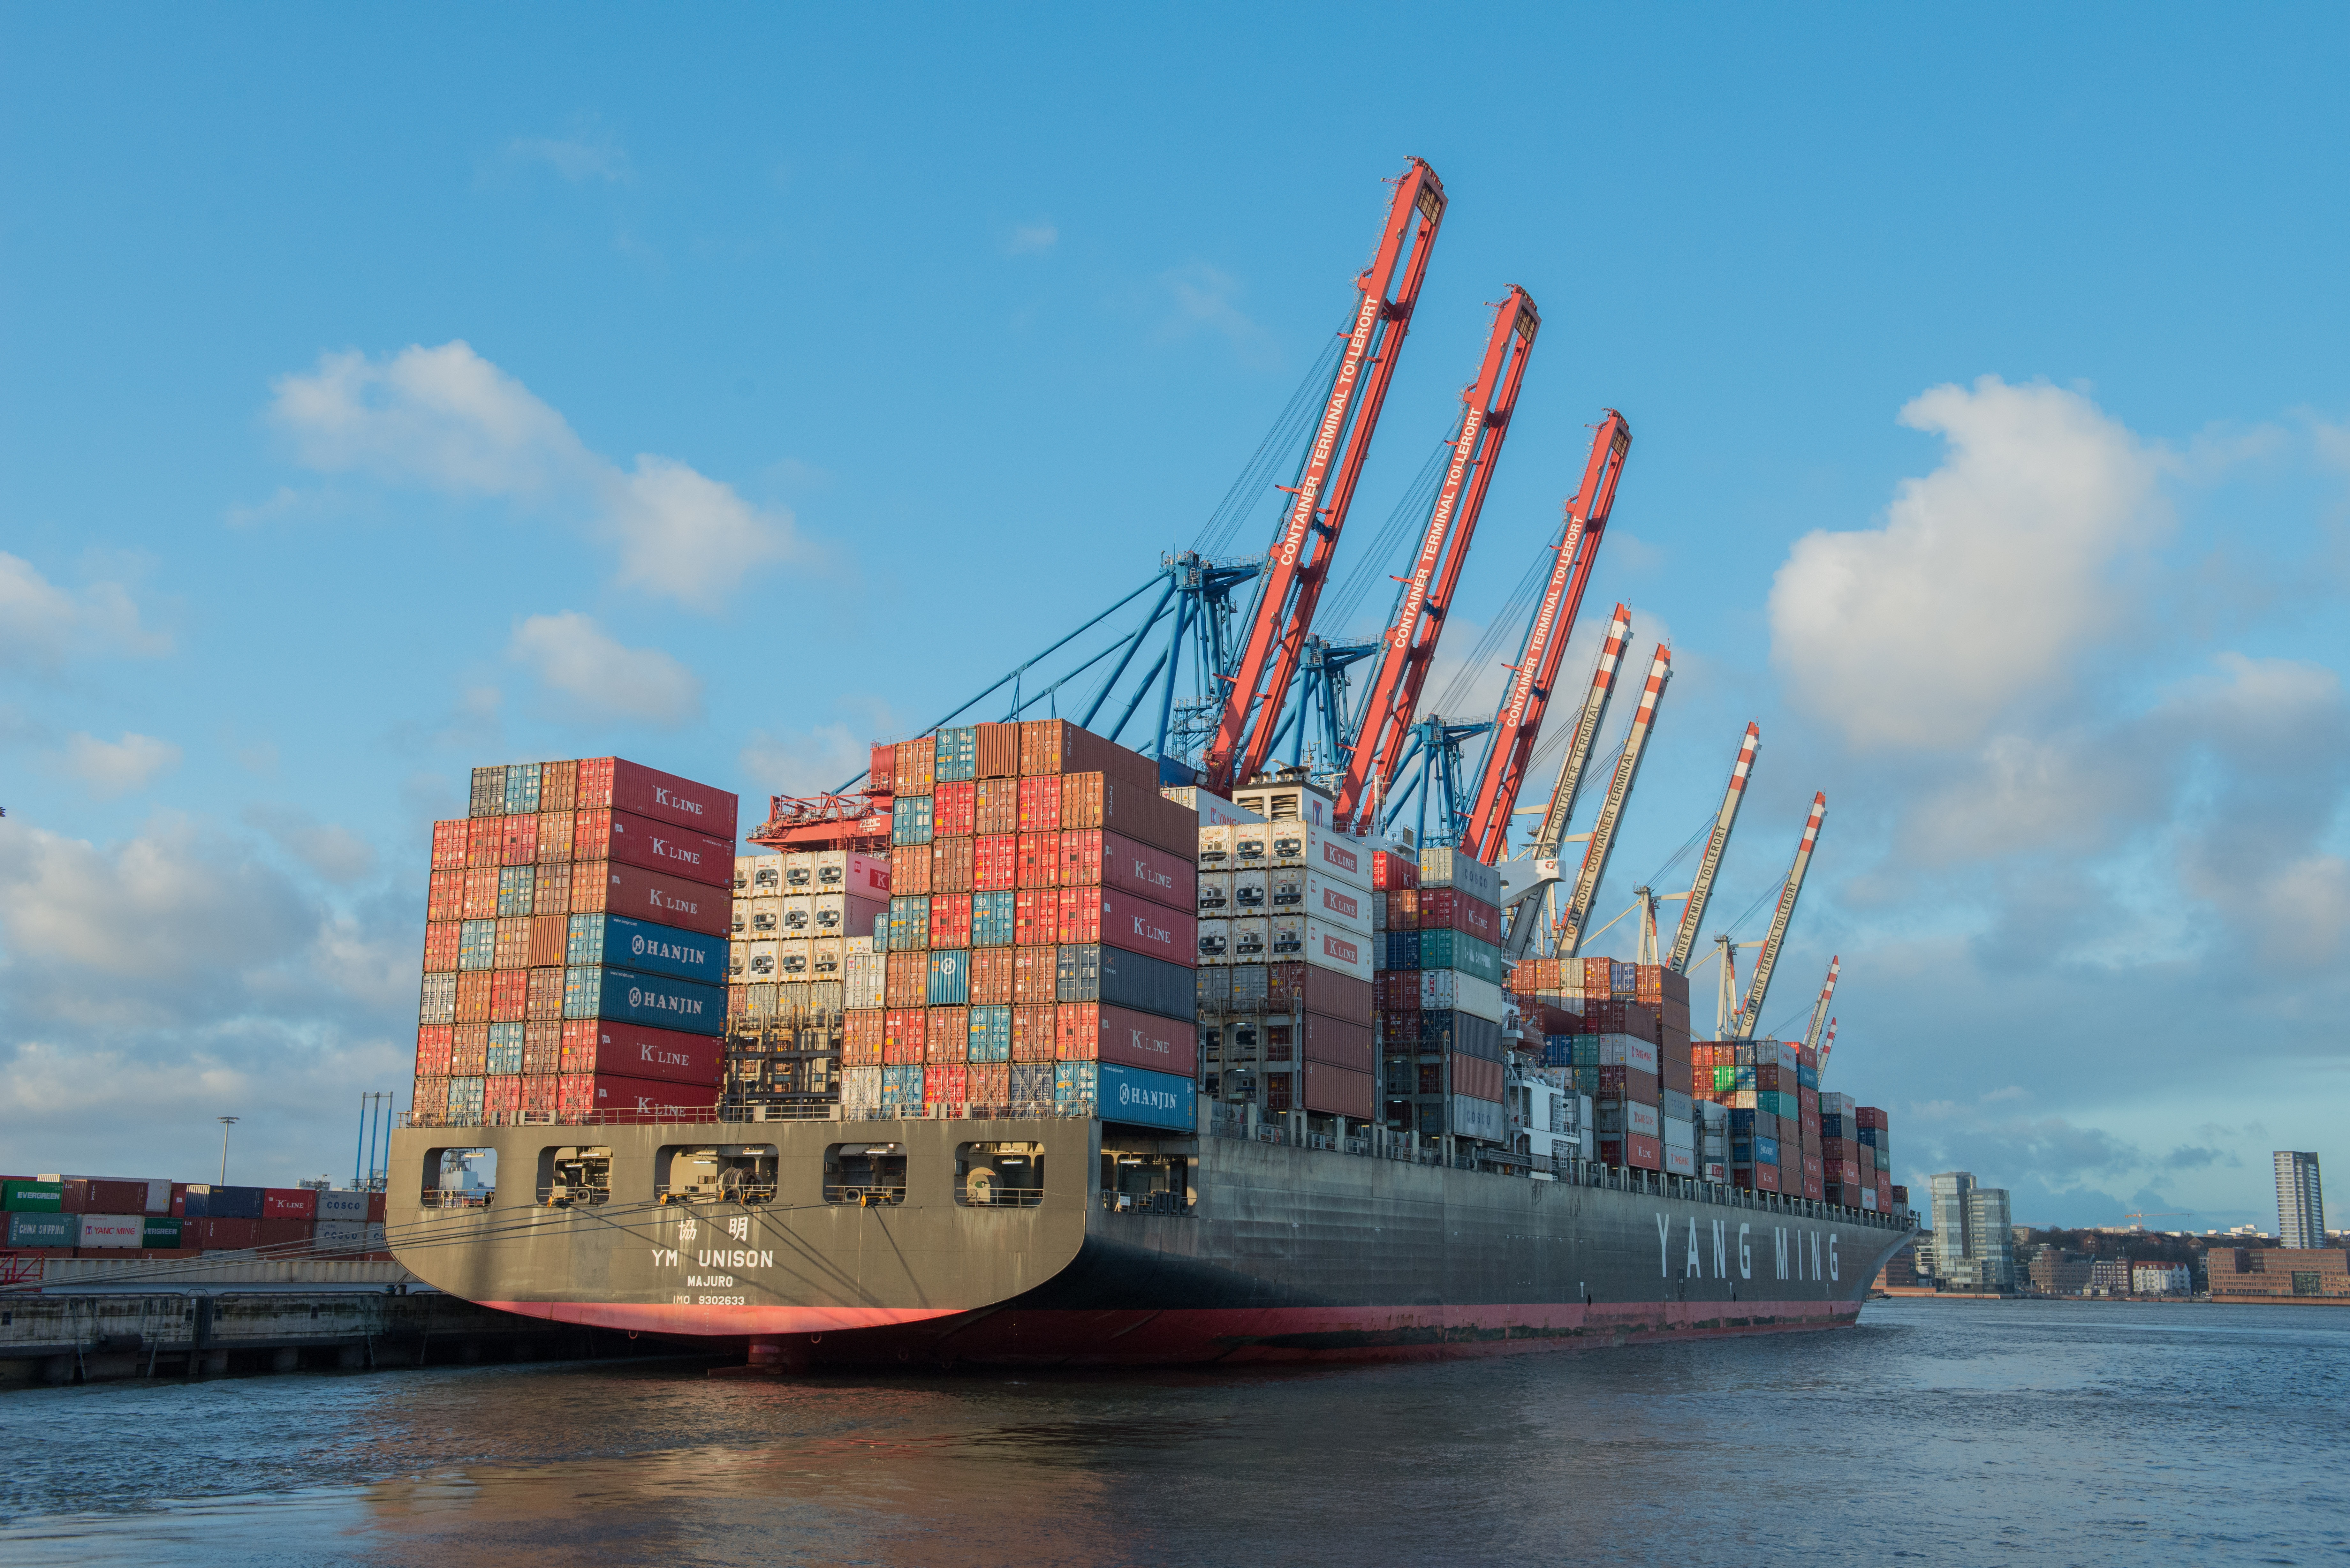
sea, ship, vehicle, harbor, port, cargo ship, waterway, container, germany, channel, freighter, watercraft, economy, hamburg, harbour cranes, port city, northern germany, container ship, frachtschiff, export, import, freight transport, bulk carrier, floating production storage and offloading